Augustus P. Blocksom

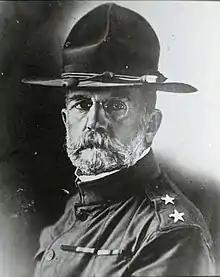
Blocksom as commander of Camp Cody during World War I

Augustus Perry Blocksom (November 7, 1854 – July 26, 1931) was an American Army officer, who served as a general during World War I.